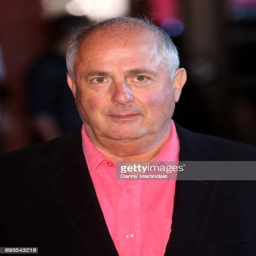
film director attends the world premiere